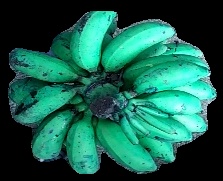
Variety: rasbale
Grade: grade3